Chronica regia Coloniensis

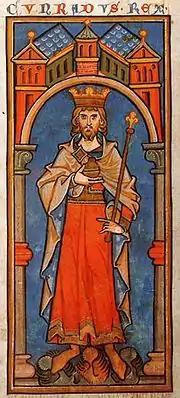
Conrad III from the Bibliothèque royale de Belgique, MS 467, folio 64 verso. This manuscript, from about 1240, contains the "Chronica sancti Pantaleonis".

The Chronica regia Coloniensis ("Royal Chronicle of Cologne", German: "Kölner Königschronik"), also called the Annales Colonienses maximi, is an anonymous medieval Latin chronicle that covers the years 576 to 1202. The original chronicle only went up to 1197, but a continuator later added the following few years' events. Further continuators in the 13th century extended it down to 1249. According to the historian Manfred Groten, the "Chronica" was probably first compiled about 1177 in Michaelsberg Abbey, Siegburg, and then continued in Cologne. The earliest manuscript only contains an account down to 1175.